Abtech House

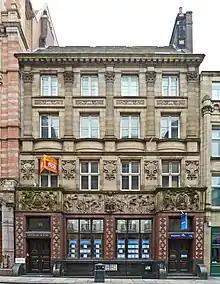
11 Park Row in 2011

18 Park Row, Leeds, once known as Abtech House and more recently as Kenneth Hodgson House, is a Grade II listed building in Leeds, West Yorkshire, England. The building on the east side of Park Row, Leeds was built as offices for the West Riding Union Bank.